Malta Plateau

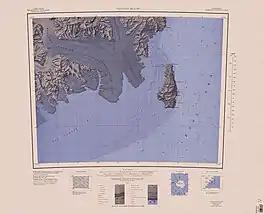
South of plateau in northwest of map

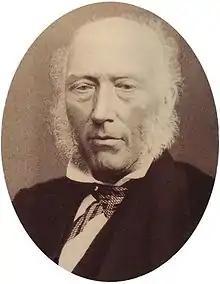
John Phillips

Discovered in January 1841 by Sir James Clark Ross who named it for Professor John Phillips, assistant secretary of the British Association.